Downtown Louisville

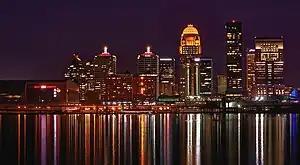
The Louisville skyline

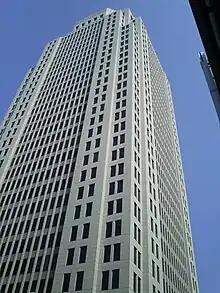
400 West Market

Downtown Louisville is the largest central business district in the Commonwealth of Kentucky and the urban hub of the Louisville, Kentucky Metropolitan Area. Its boundaries are the Ohio River to the north, Hancock Street to the east, York and Jacob Streets to the south, and 9th Street to the west. As of 2015, the population of downtown Louisville was 4,700, although this does not include directly surrounding areas such as Old Louisville, Butchertown, NuLu, and Phoenix Hill.